List of cyclonic storms

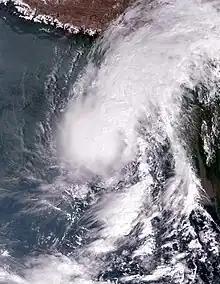
Cyclone Sitrang, near peak intensity on October 24, 2022

A Cyclonic Storm is a category used by the India Meteorological Department (IMD) to classify tropical cyclones, within the North Indian Ocean tropical cyclone basin between the Malay Peninsula and the Arabian Peninsula. Within the basin, a cyclonic storm is defined as a tropical cyclone that has 3-minute mean maximum sustained wind speeds of between .